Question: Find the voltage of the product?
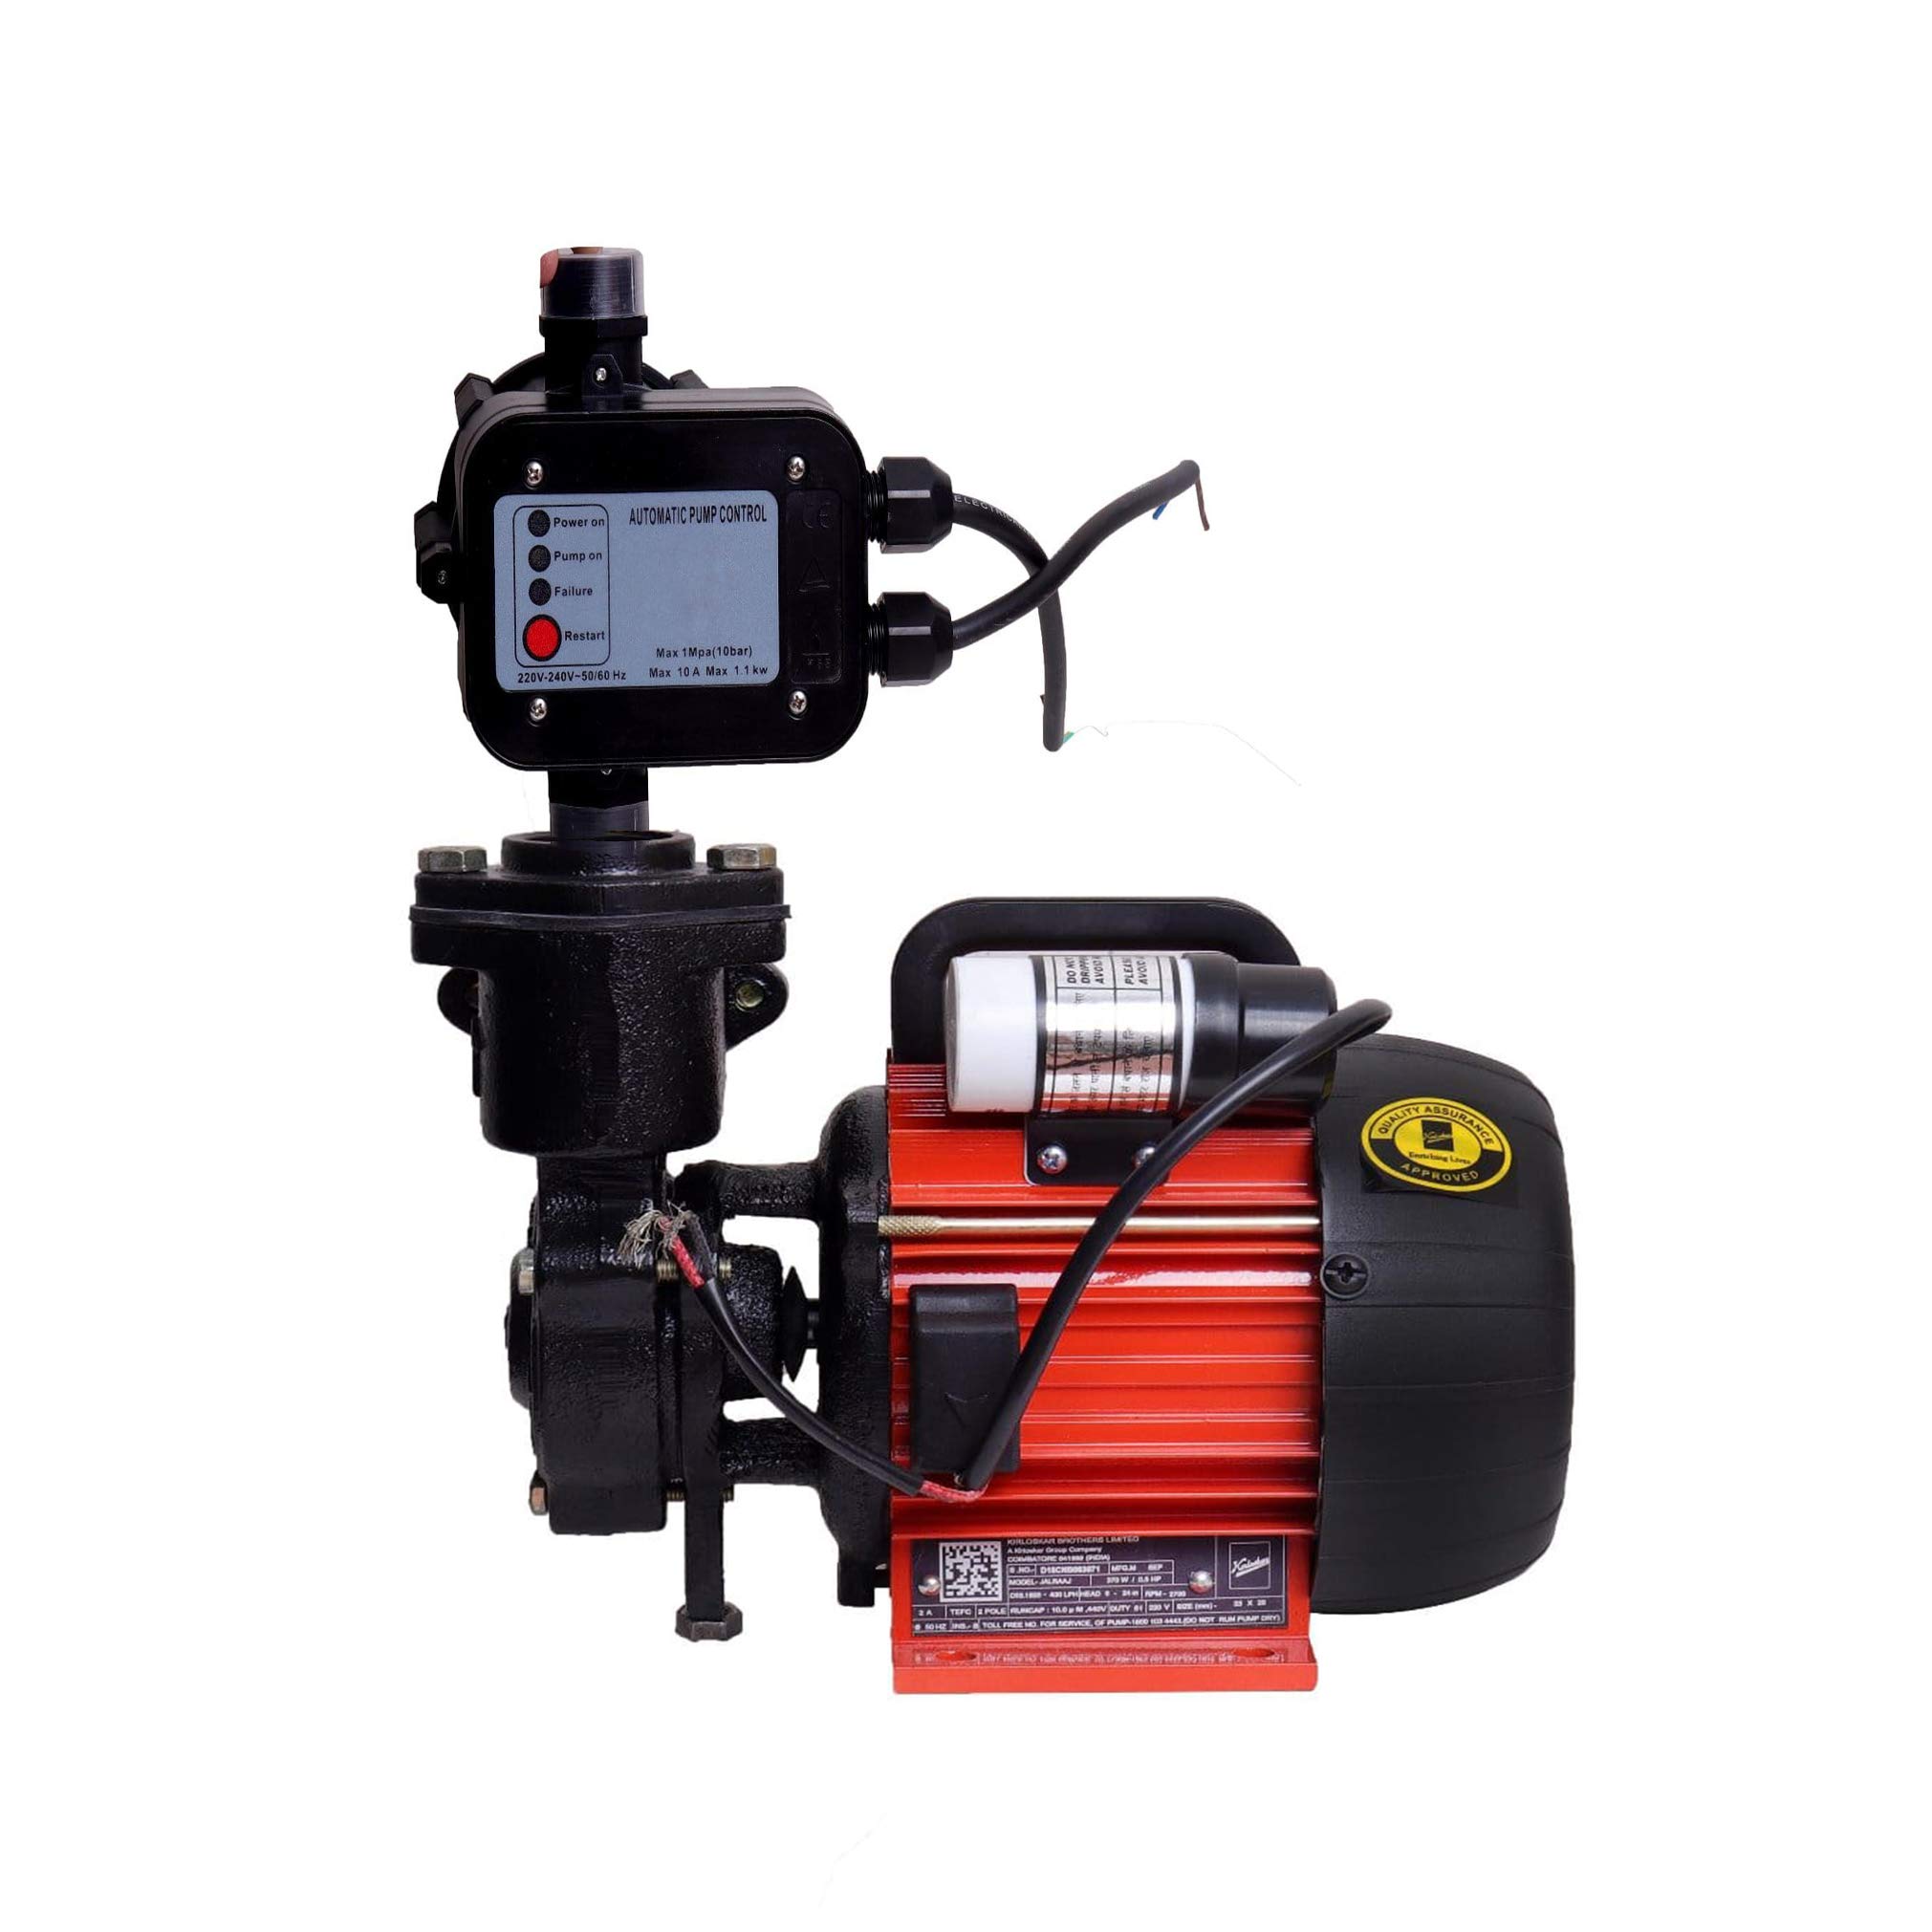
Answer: [220.0, 240.0] volt